Pekudei

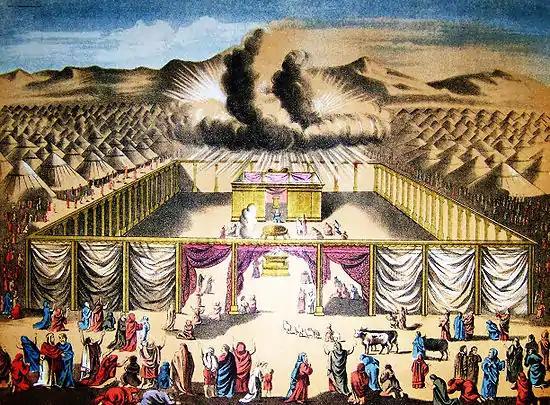
The Tabernacle in the Wilderness (illustration from the 1890 Holman Bible)

Pekudei, Pekude, Pekudey, P'kude, or P'qude (—Hebrew for "amounts of," the second word, and the first distinctive word, in the parashah) is the 23rd weekly Torah portion ("parashah") in the annual Jewish cycle of Torah reading. It is the 11th and last in the Book of Exodus. The parashah tells of the setting up of the Tabernacle ("Mishkan").